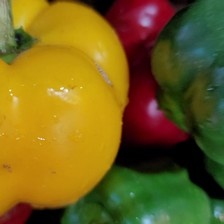
Label: capsicum